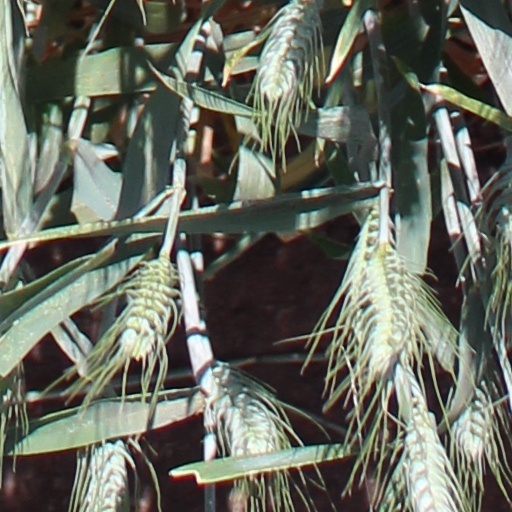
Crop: wheat